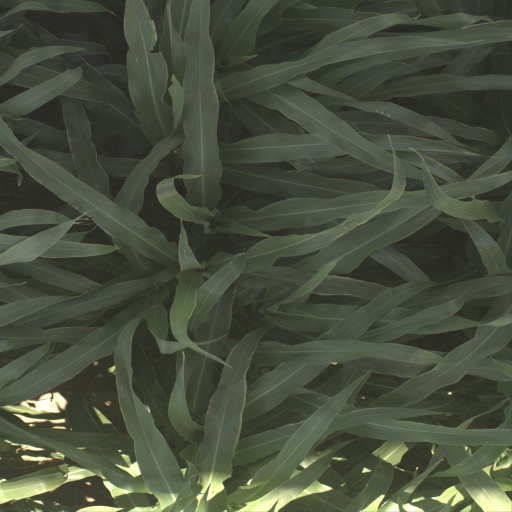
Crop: sorghum